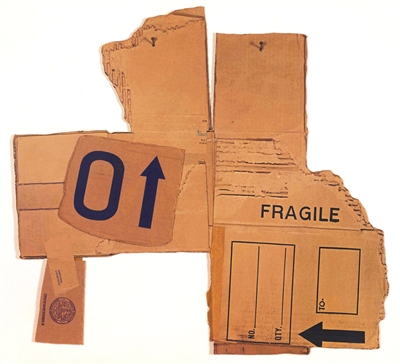
Label: cardboard